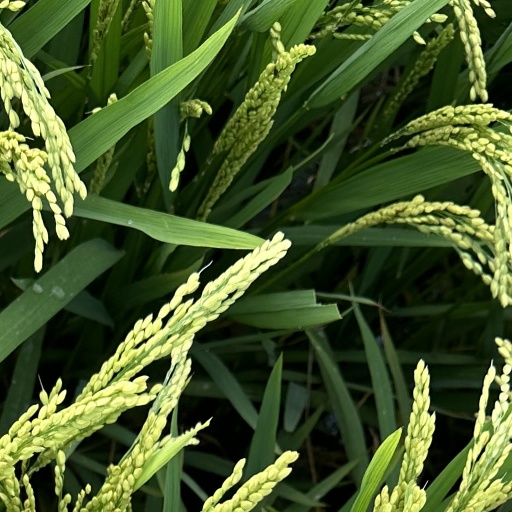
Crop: rice